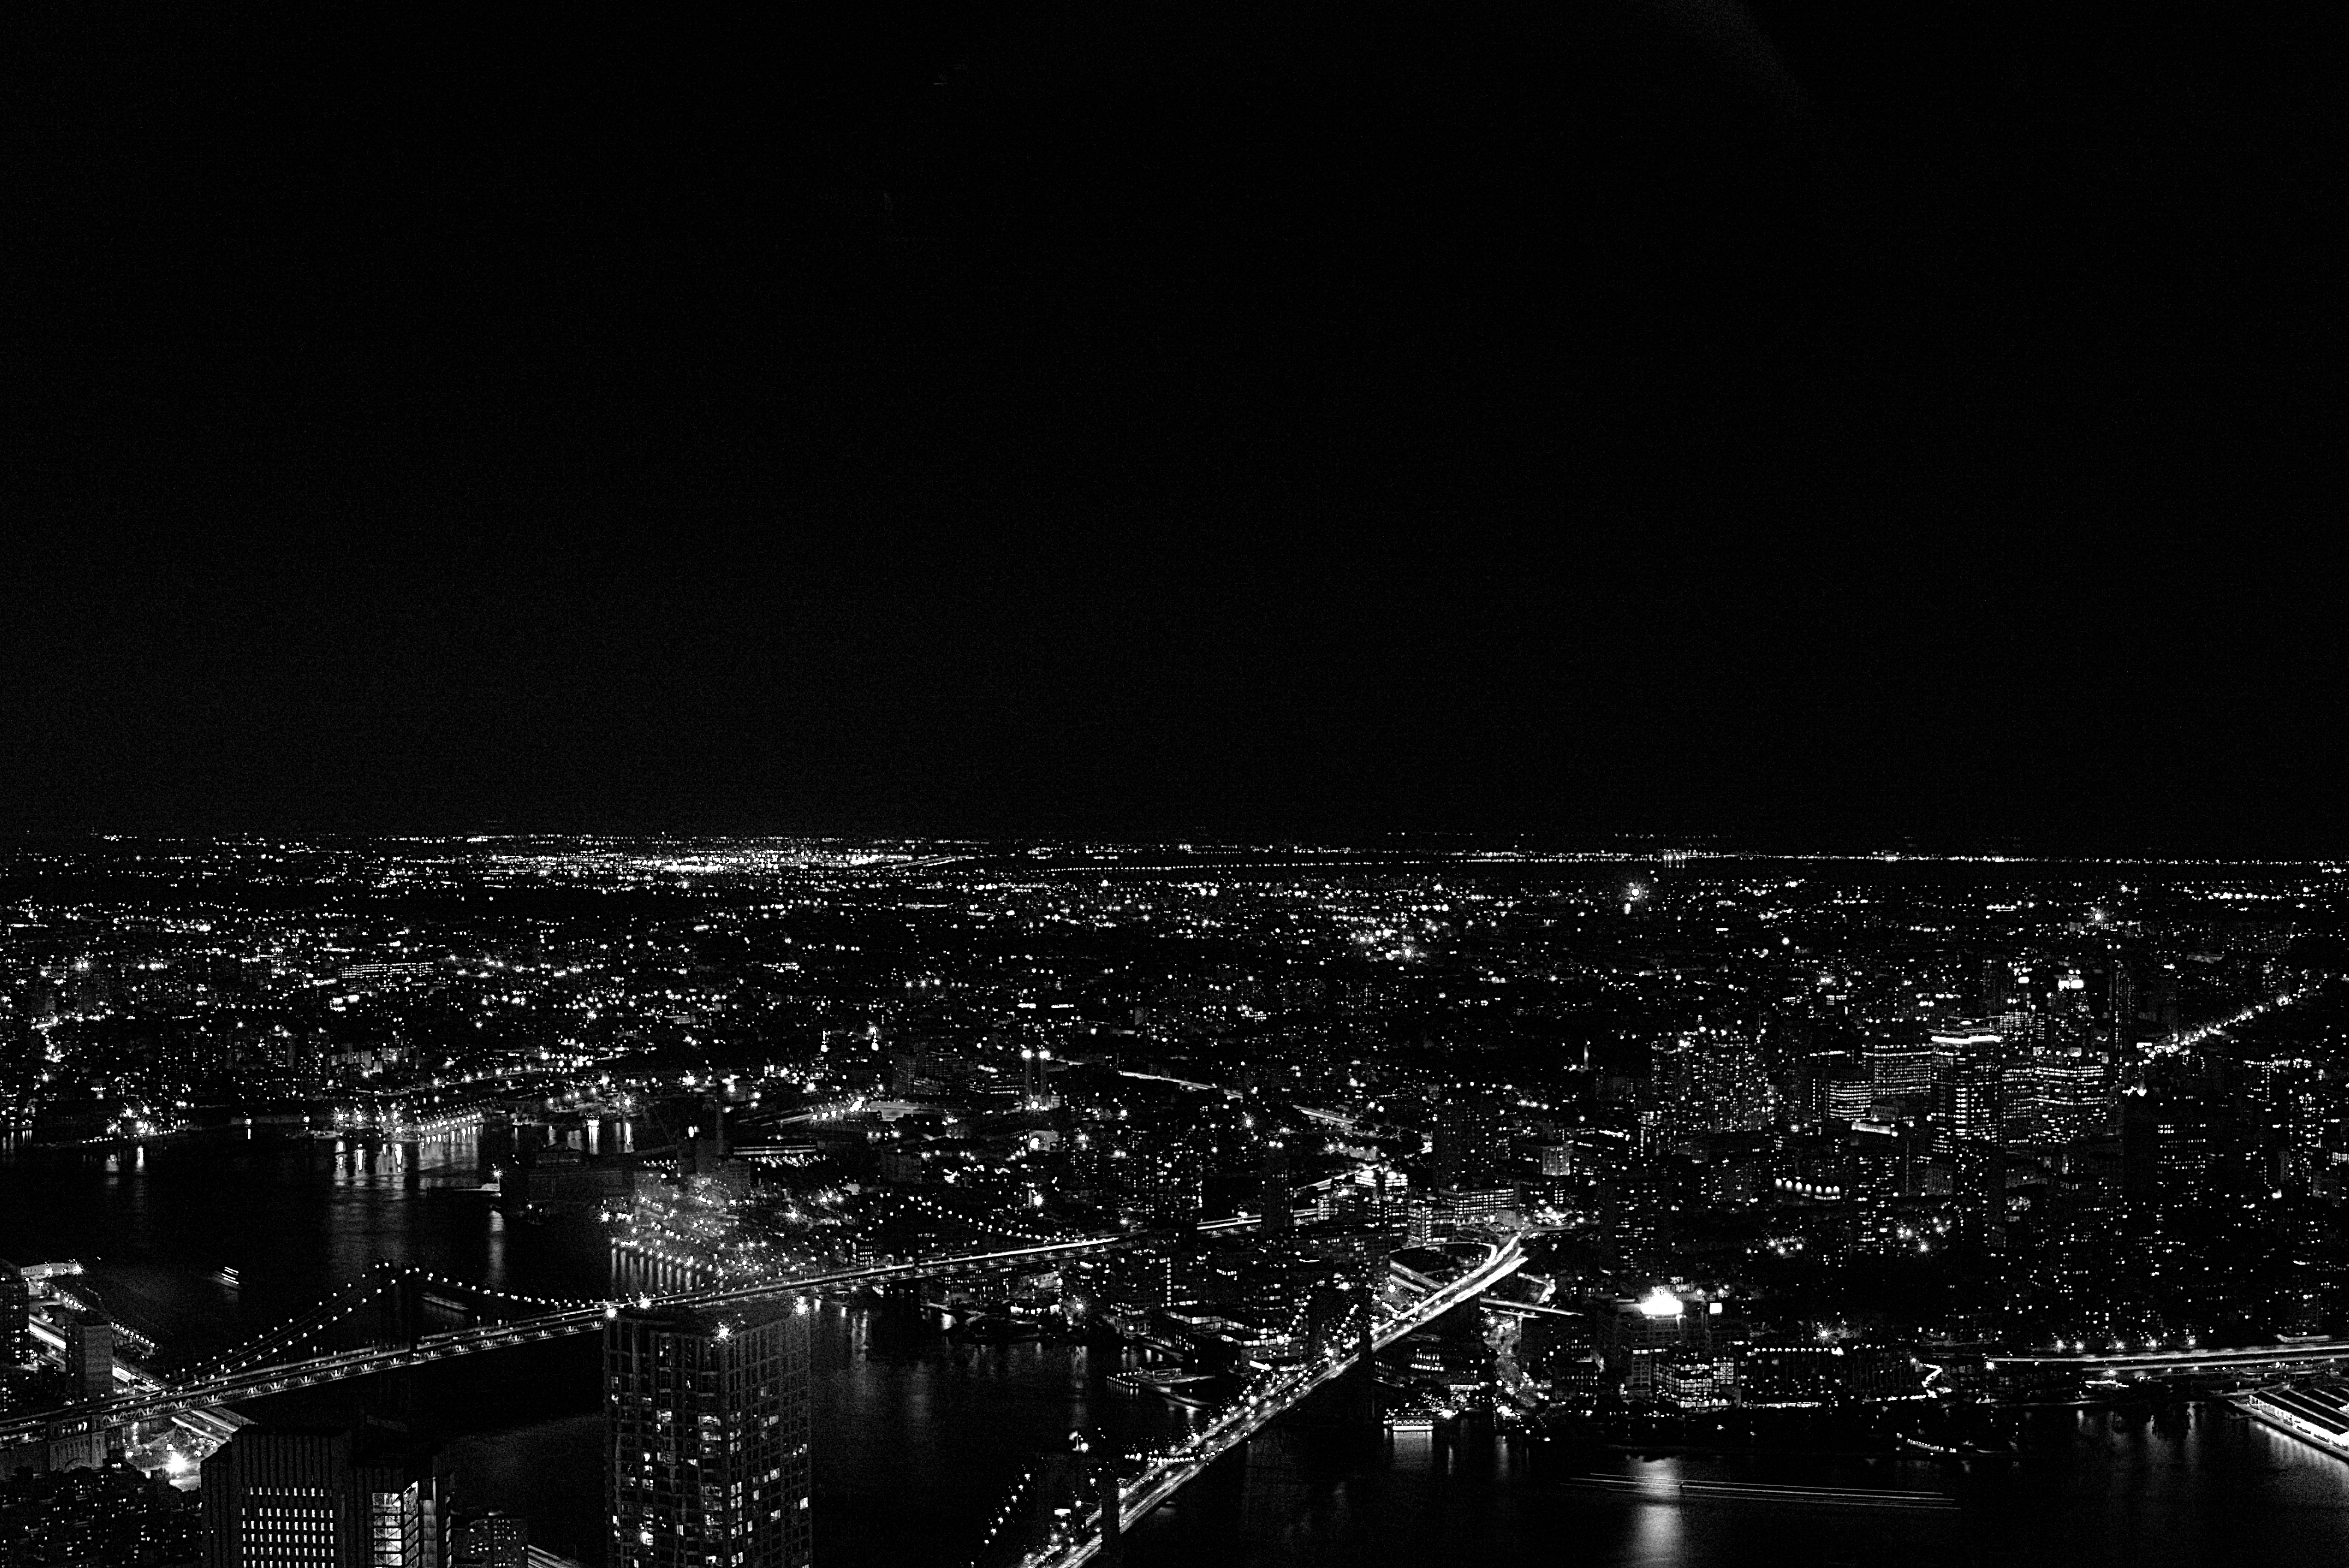
horizon, light, black and white, sky, skyline, night, photography, city, atmosphere, cityscape, dusk, evening, line, darkness, black, monochrome, monochrome photography, atmosphere of earth